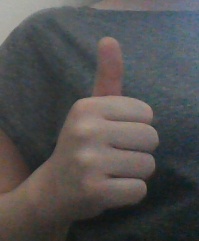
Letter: aleff